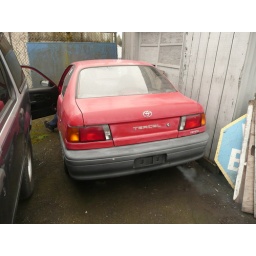
Episode #302  car door ripped off by bad guy sedan